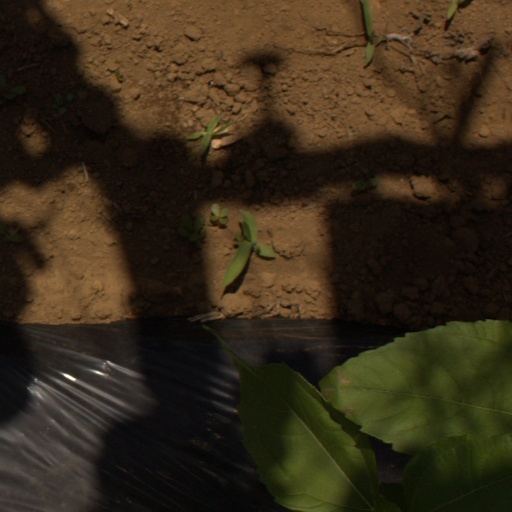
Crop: Jerusalem artichoke